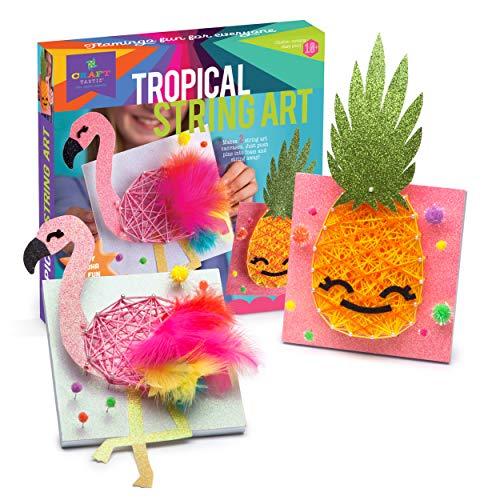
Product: Craft-tastic - String Art Craft Kit - Makes 2 String Art Canvases - Tropical Edition with Flamingo & Pineapple Patterns
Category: Toys & Games | Arts & Crafts | Craft Kits
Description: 2 ON-TREND PATTERNS ON FOAM CANVASES: This tropical take on the best-selling Craft-tastic String Art Kit features a bright flamingo and a cheery pineapple.
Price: $19.98
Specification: ProductDimensions:10x2x10inches|ItemWeight:8.5ounces|ShippingWeight:8.5ounces(Viewshippingratesandpolicies)|ASIN:B07ZQXS74T|Itemmodelnumber:CT2006|Manufacturerrecommendedage:10-16years